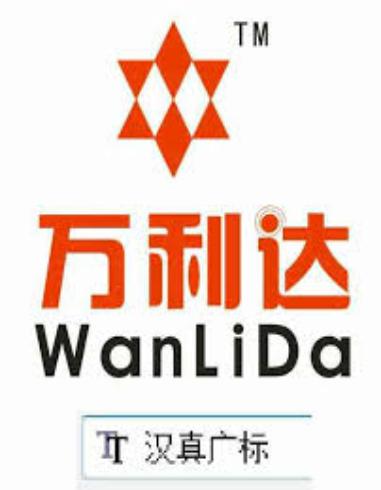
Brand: malata-1
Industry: Electronic